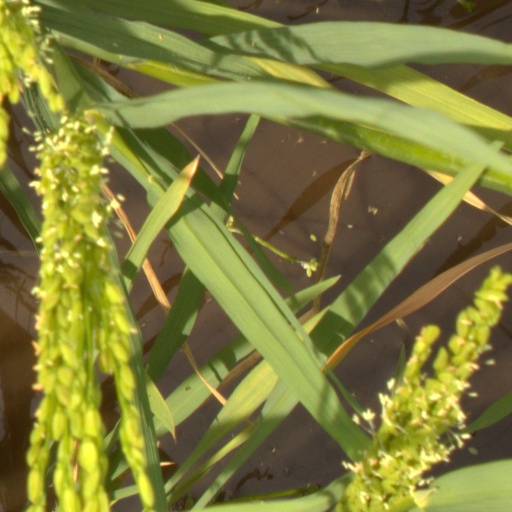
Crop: rice